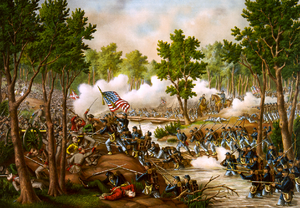
La guerre de Sécession ou guerre civile américaine est une guerre civile survenue entre 1861 et 1865 et opposant les États-Unis d'Amérique, dirigés par Abraham Lincoln, et les États confédérés d'Amérique, dirigés par Jefferson Davis et rassemblant onze États du Sud qui avaient fait sécession des États-Unis.